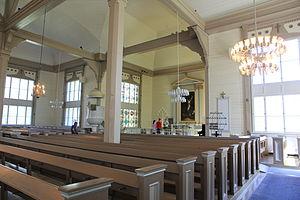
Amélie Helga Lundahl, née à Oulu le 26 mai 1850 et morte à Helsinki le 20 août 1914, est une peintre finlandaise.
Arno Rafael Blomstedt est un architecte finlandais.